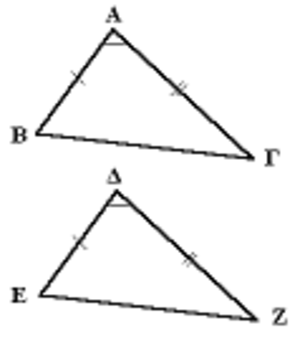
Un triangle est isométrique avec un autre triangle lorsqu'il existe une isométrie par laquelle il est l'image de l'autre. On parle parfois de triangles égaux.